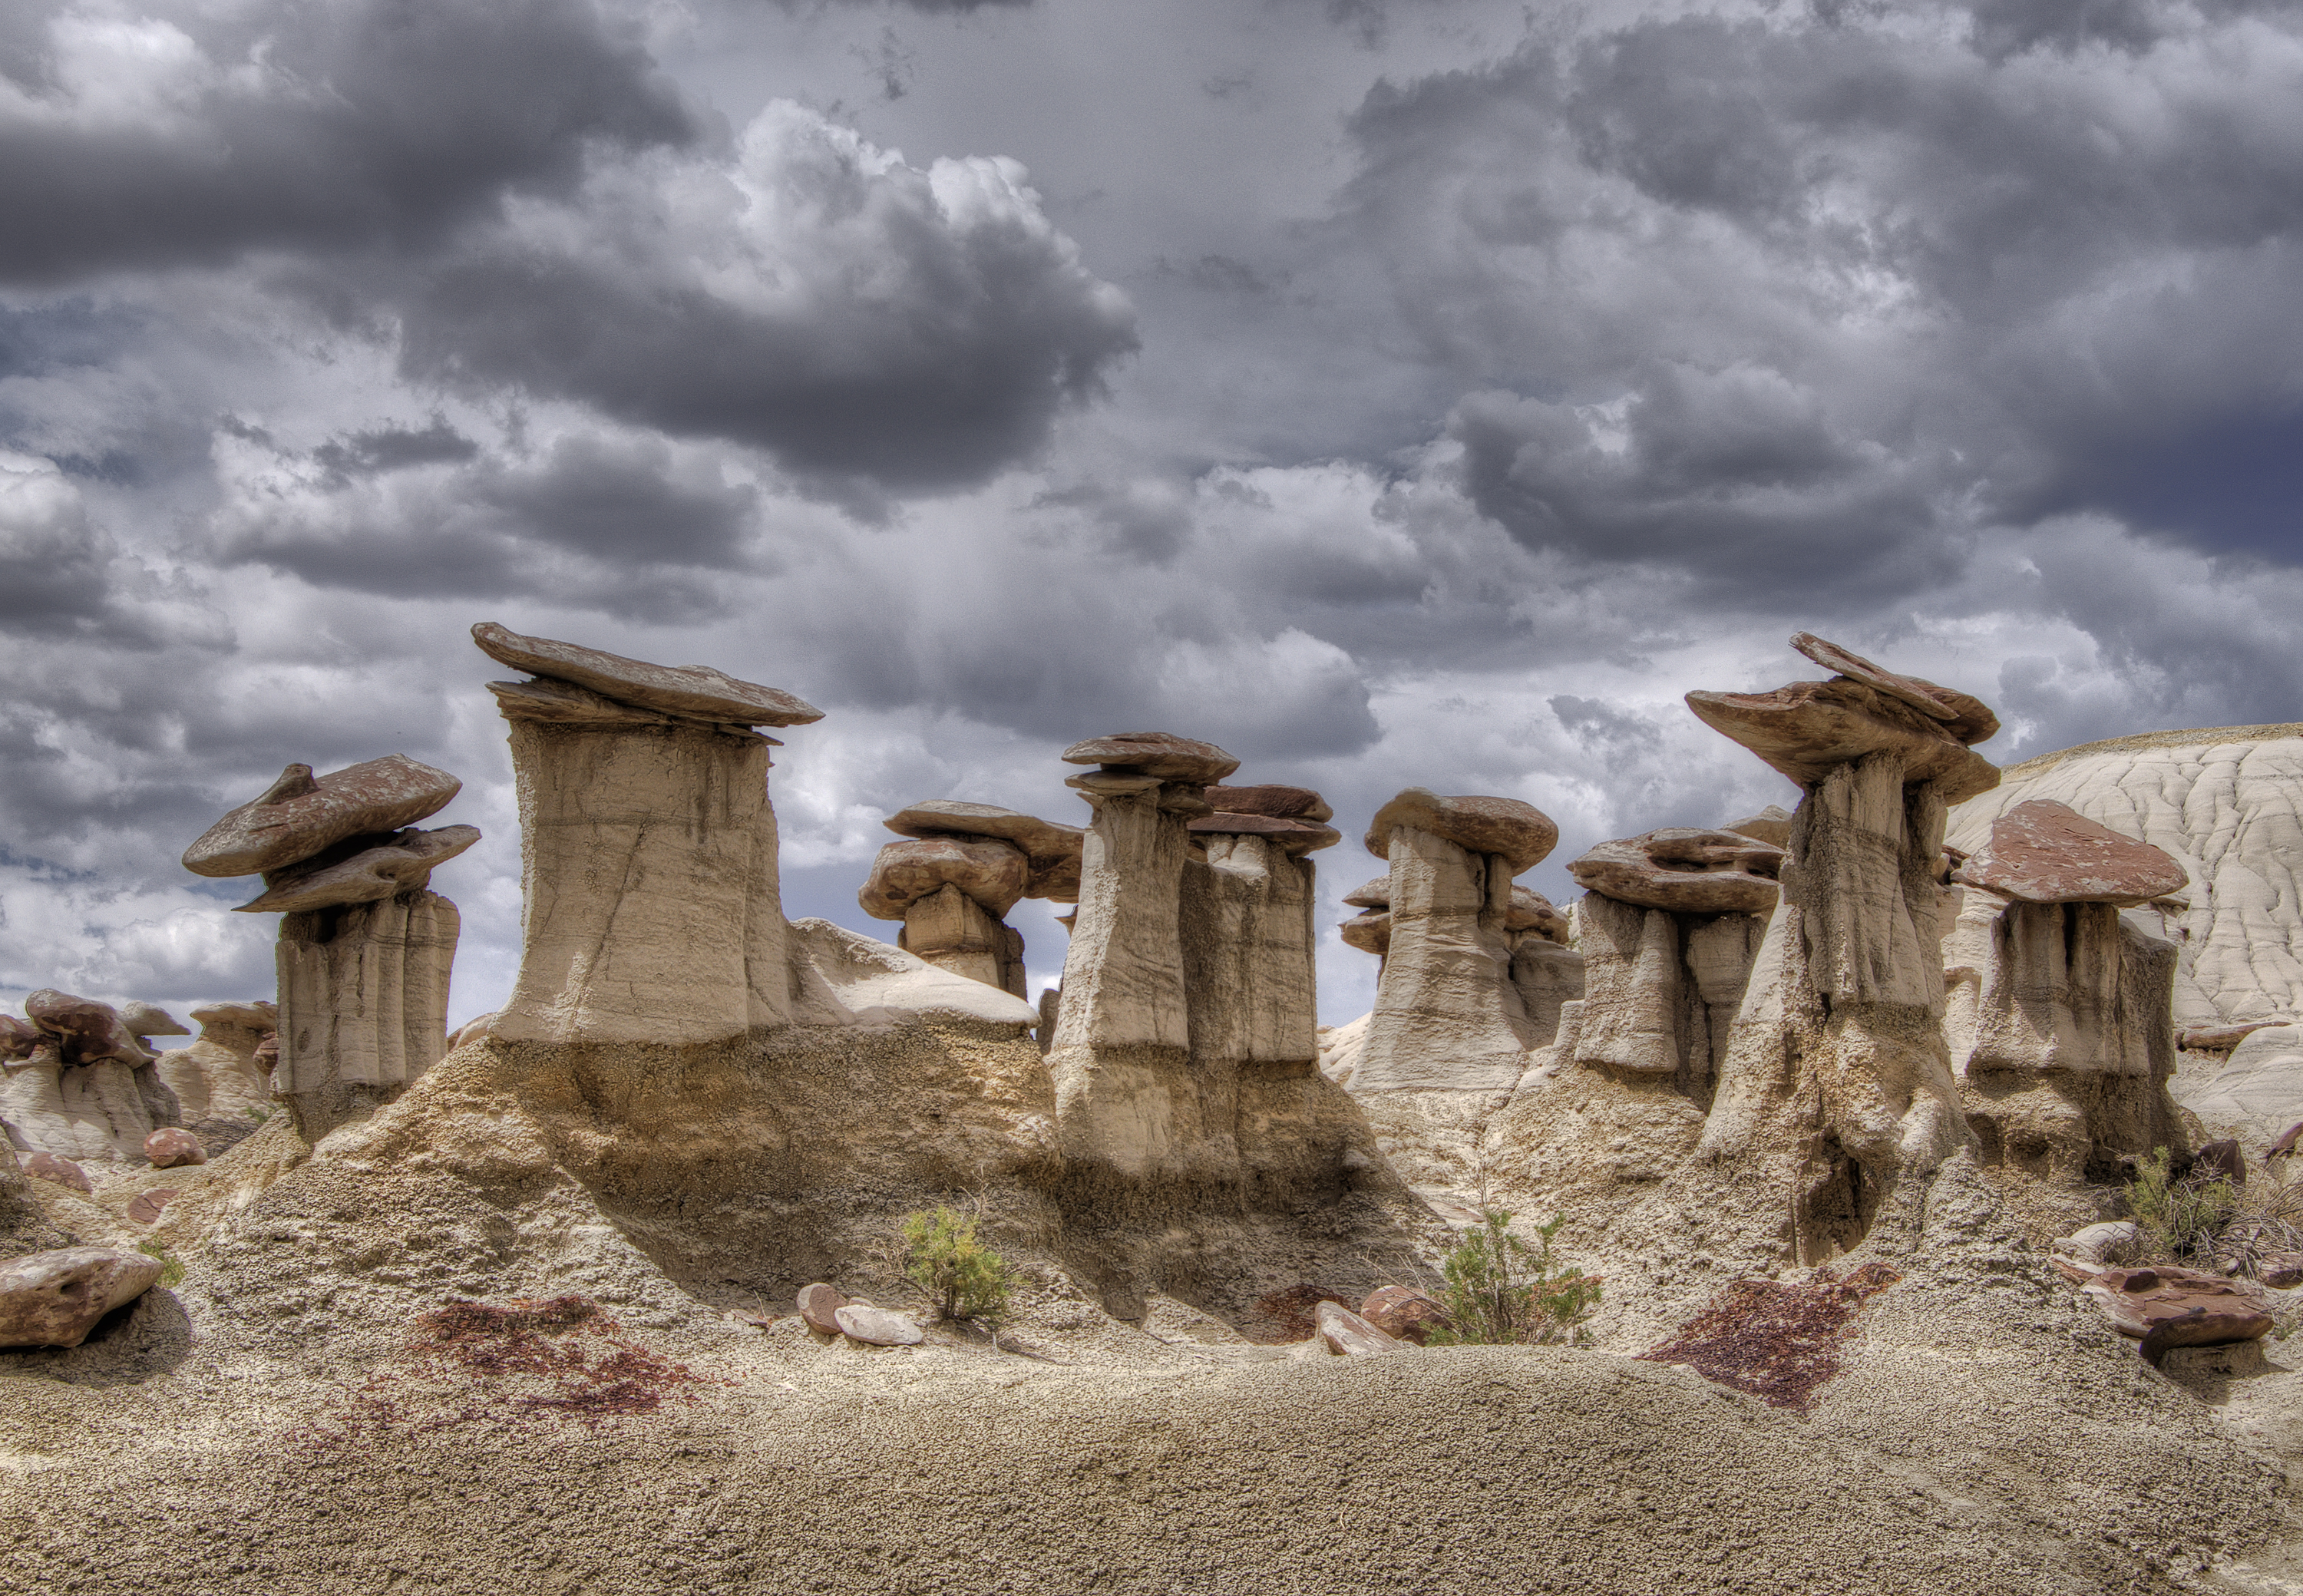
landscape, rock, wood, formation, arch, temple, ruins, ancient history